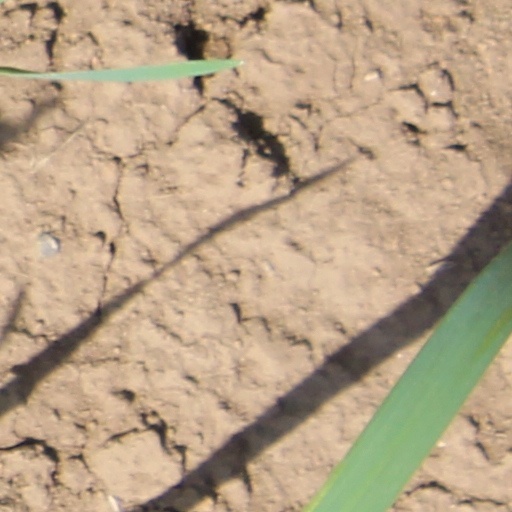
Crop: wheat